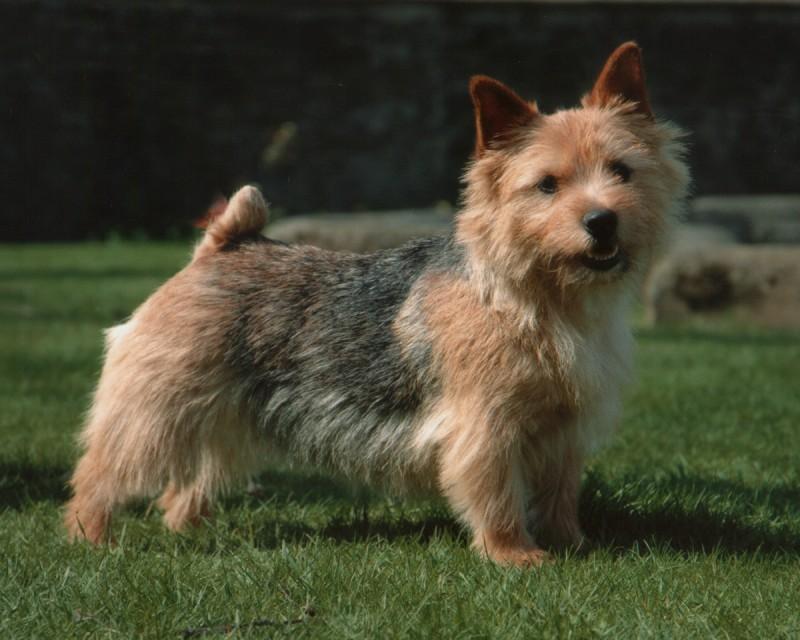
Norwich_terrier